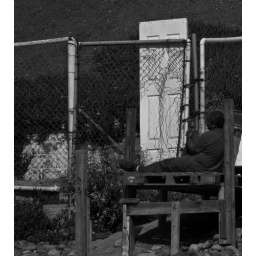
Man sleeping by the beach